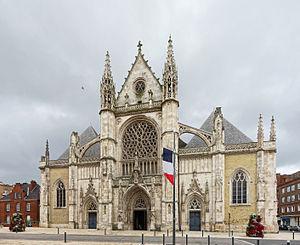
La façade de l'église Saint-Éloi de Dunkerque.
L'église Saint-Éloi, surnommée la cathédrale des sables, est une église catholique située à Dunkerque, en France. Elle est classée au titre des monuments historiques en 1916, tandis que le beffroi qui lui fait face, ancienne tour de l'église primitive, est classé depuis 1840. Le beffroi est aussi classé au patrimoine mondial de l'UNESCO au titre de Beffrois de Belgique et de France.
Adolphe Van Moë, né en 1841 et mort en 1906, est un architecte français exerçant à Dunkerque